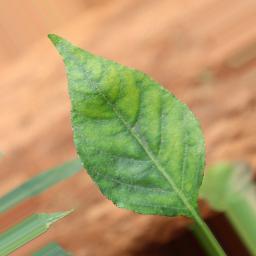
Label: healthy